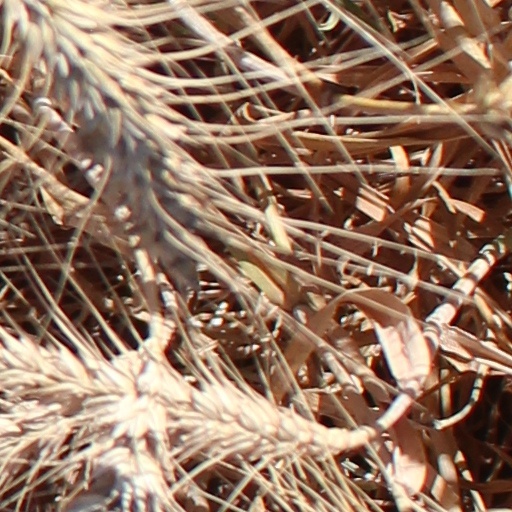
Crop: wheat